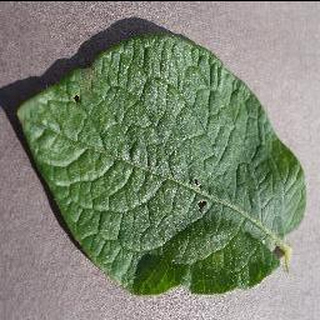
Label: healthy_potato